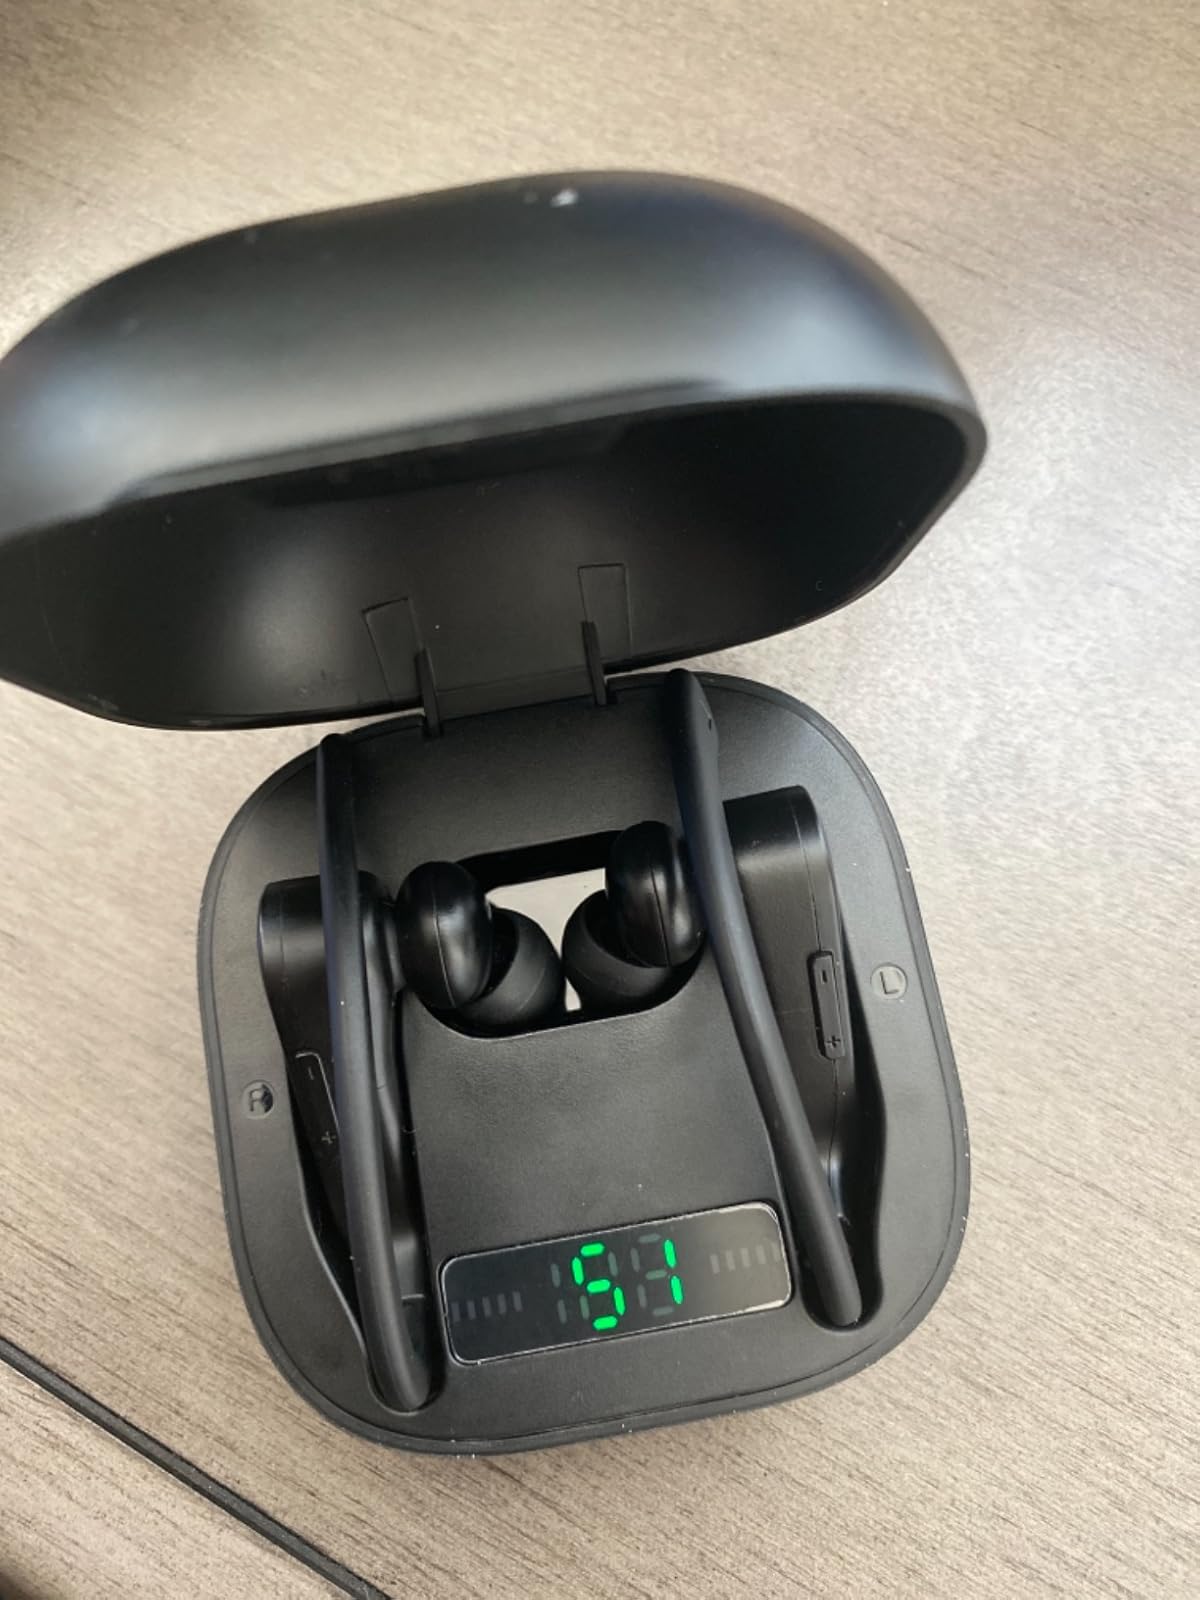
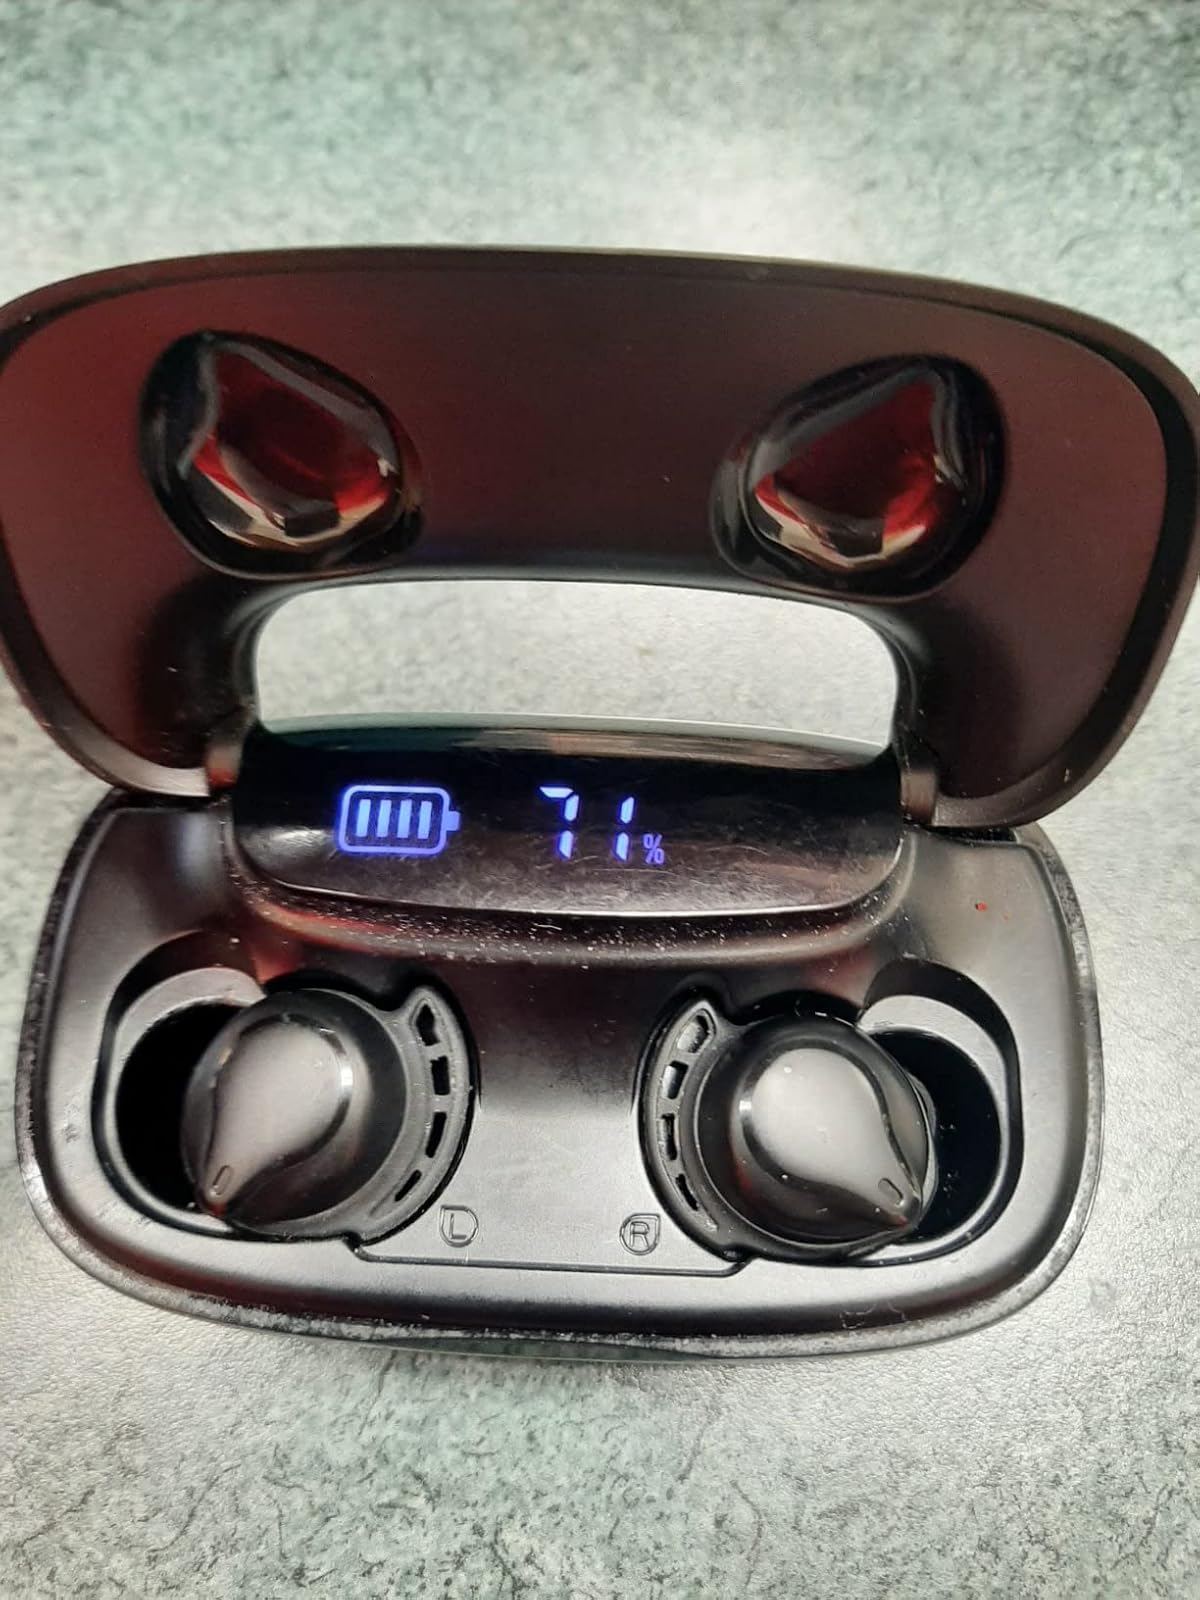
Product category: earbuds
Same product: no